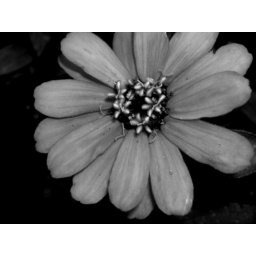
They're going to go on my wall in my bedroom of our new apartment next year! wee!